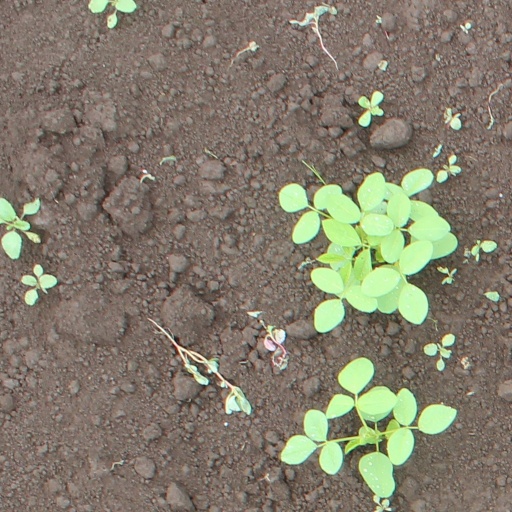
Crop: soybean